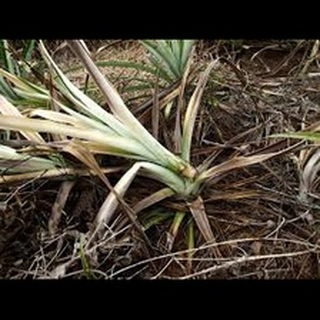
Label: wheat_common_root_rot